Ridley College (Ontario)

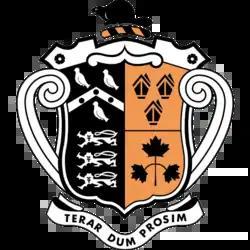
Coat of arms of Ridley College

Ridley College (also known as RC, Ridley) is a private boarding and day university-preparatory school located in St. Catharines, Ontario, Canada, 20 miles (32 km) from Niagara Falls. The school confers the Ontario Secondary School Diploma and the International Baccalaureate diploma programme. Ridley is one of the oldest private schools in Canada, and has the largest boarding program in Ontario, with students representing over 55 countries.